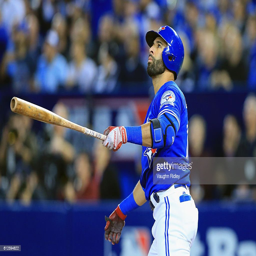
# reacts after hitting a solo home run in the second inning against sports team during the game .